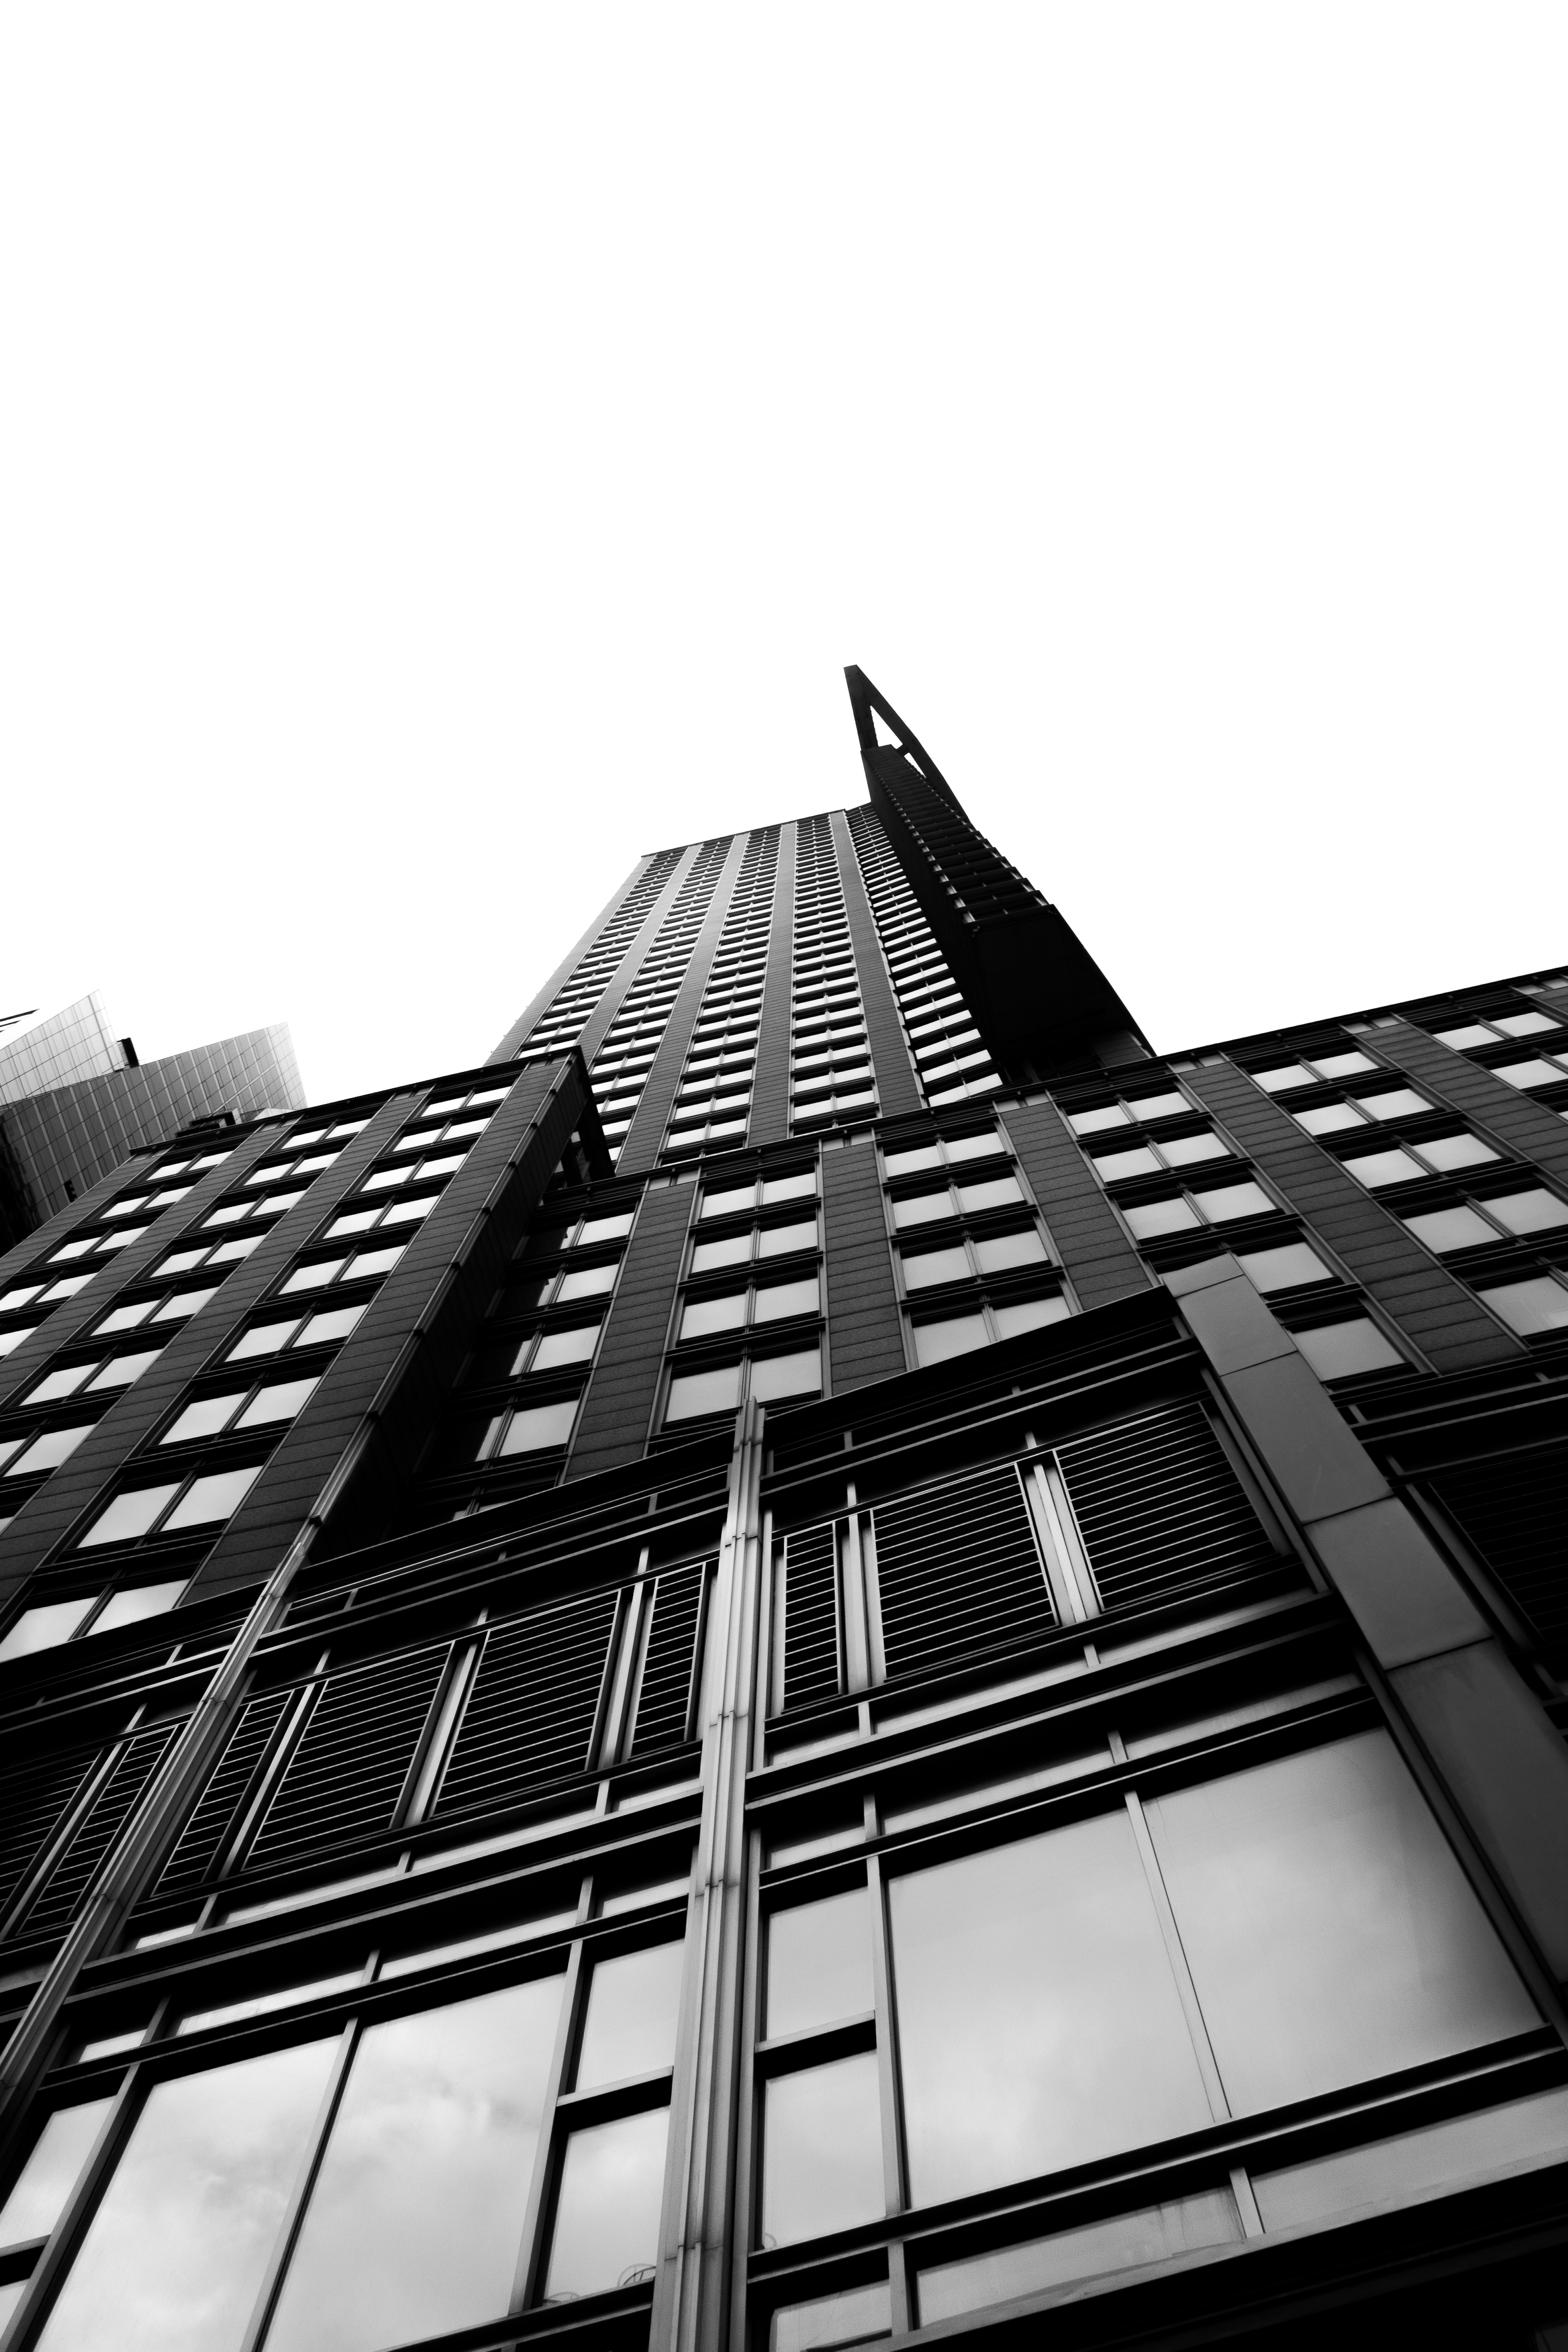
black, architecture, white, black and white, monochrome, monochrome photography, skyscraper, building, daytime, urban area, line, sky, tower block, commercial building, city, facade, metropolitan area, tower, photography, metropolis, symmetry, stock photography, style, pattern, glass, metal